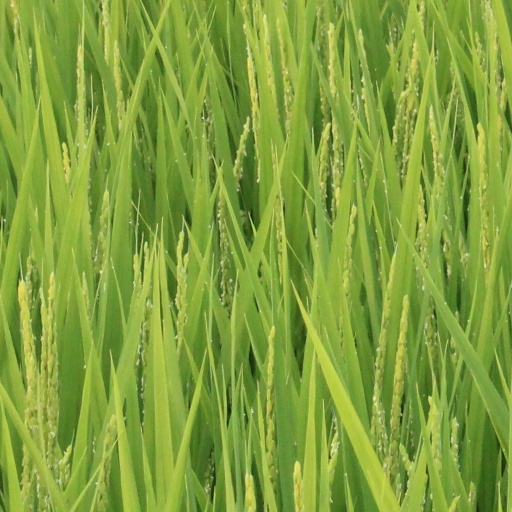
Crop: rice